WWE Women's Championship

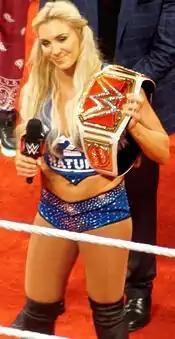
Inaugural and record six-time champion Charlotte Flair, pictured here with the original design of the championship belt (2016–2023).

The championship was established on April 3, 2016. During the WrestleMania 32 pre-show that day, WWE Hall of Famer Lita appeared: after recapping the history of women's professional wrestling in WWE, she declared that WWE's women would no longer be referred to as WWE Divas, but as "WWE Superstars" like their male counterparts. The term "Diva" had been criticized by some commentators, fans, and several past and present female wrestlers, including reigning Divas Champion Charlotte, as diminishing the athletic abilities of female wrestlers and relegating them to "eye candy". Lita also unveiled a new title belt and revealed that the Divas Championship would be retired in favor of a new WWE Women's Championship. The inaugural champion was determined by a triple threat match between Charlotte, Becky Lynch, and Sasha Banks later that night, which was originally scheduled for the Divas Championship. Charlotte, the final Divas Champion, became the first WWE Women's Champion by winning that match.